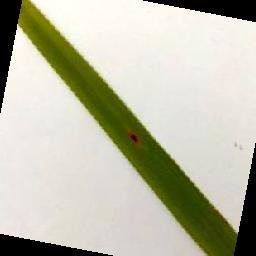
Label: Rice___Brown_Spot